Thomas Bavin

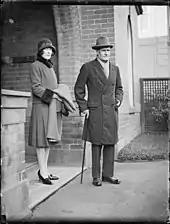
Bavin and his wife Edyth

Called to the New South Wales Bar in 1897, Bavin became involved in the cause of Australian Federation, unsuccessfully standing for the Legislative Assembly seat of Canterbury on a pro-Federation platform in 1898. After lecturing in law at the University of Tasmania in 1900 where he was acting professor of law, Bavin returned to Sydney to marry Edyth Winchcombe, the daughter of Frederick Winchcombe, a member of the New South Wales Legislative Assembly and Council, on 6 February 1901.